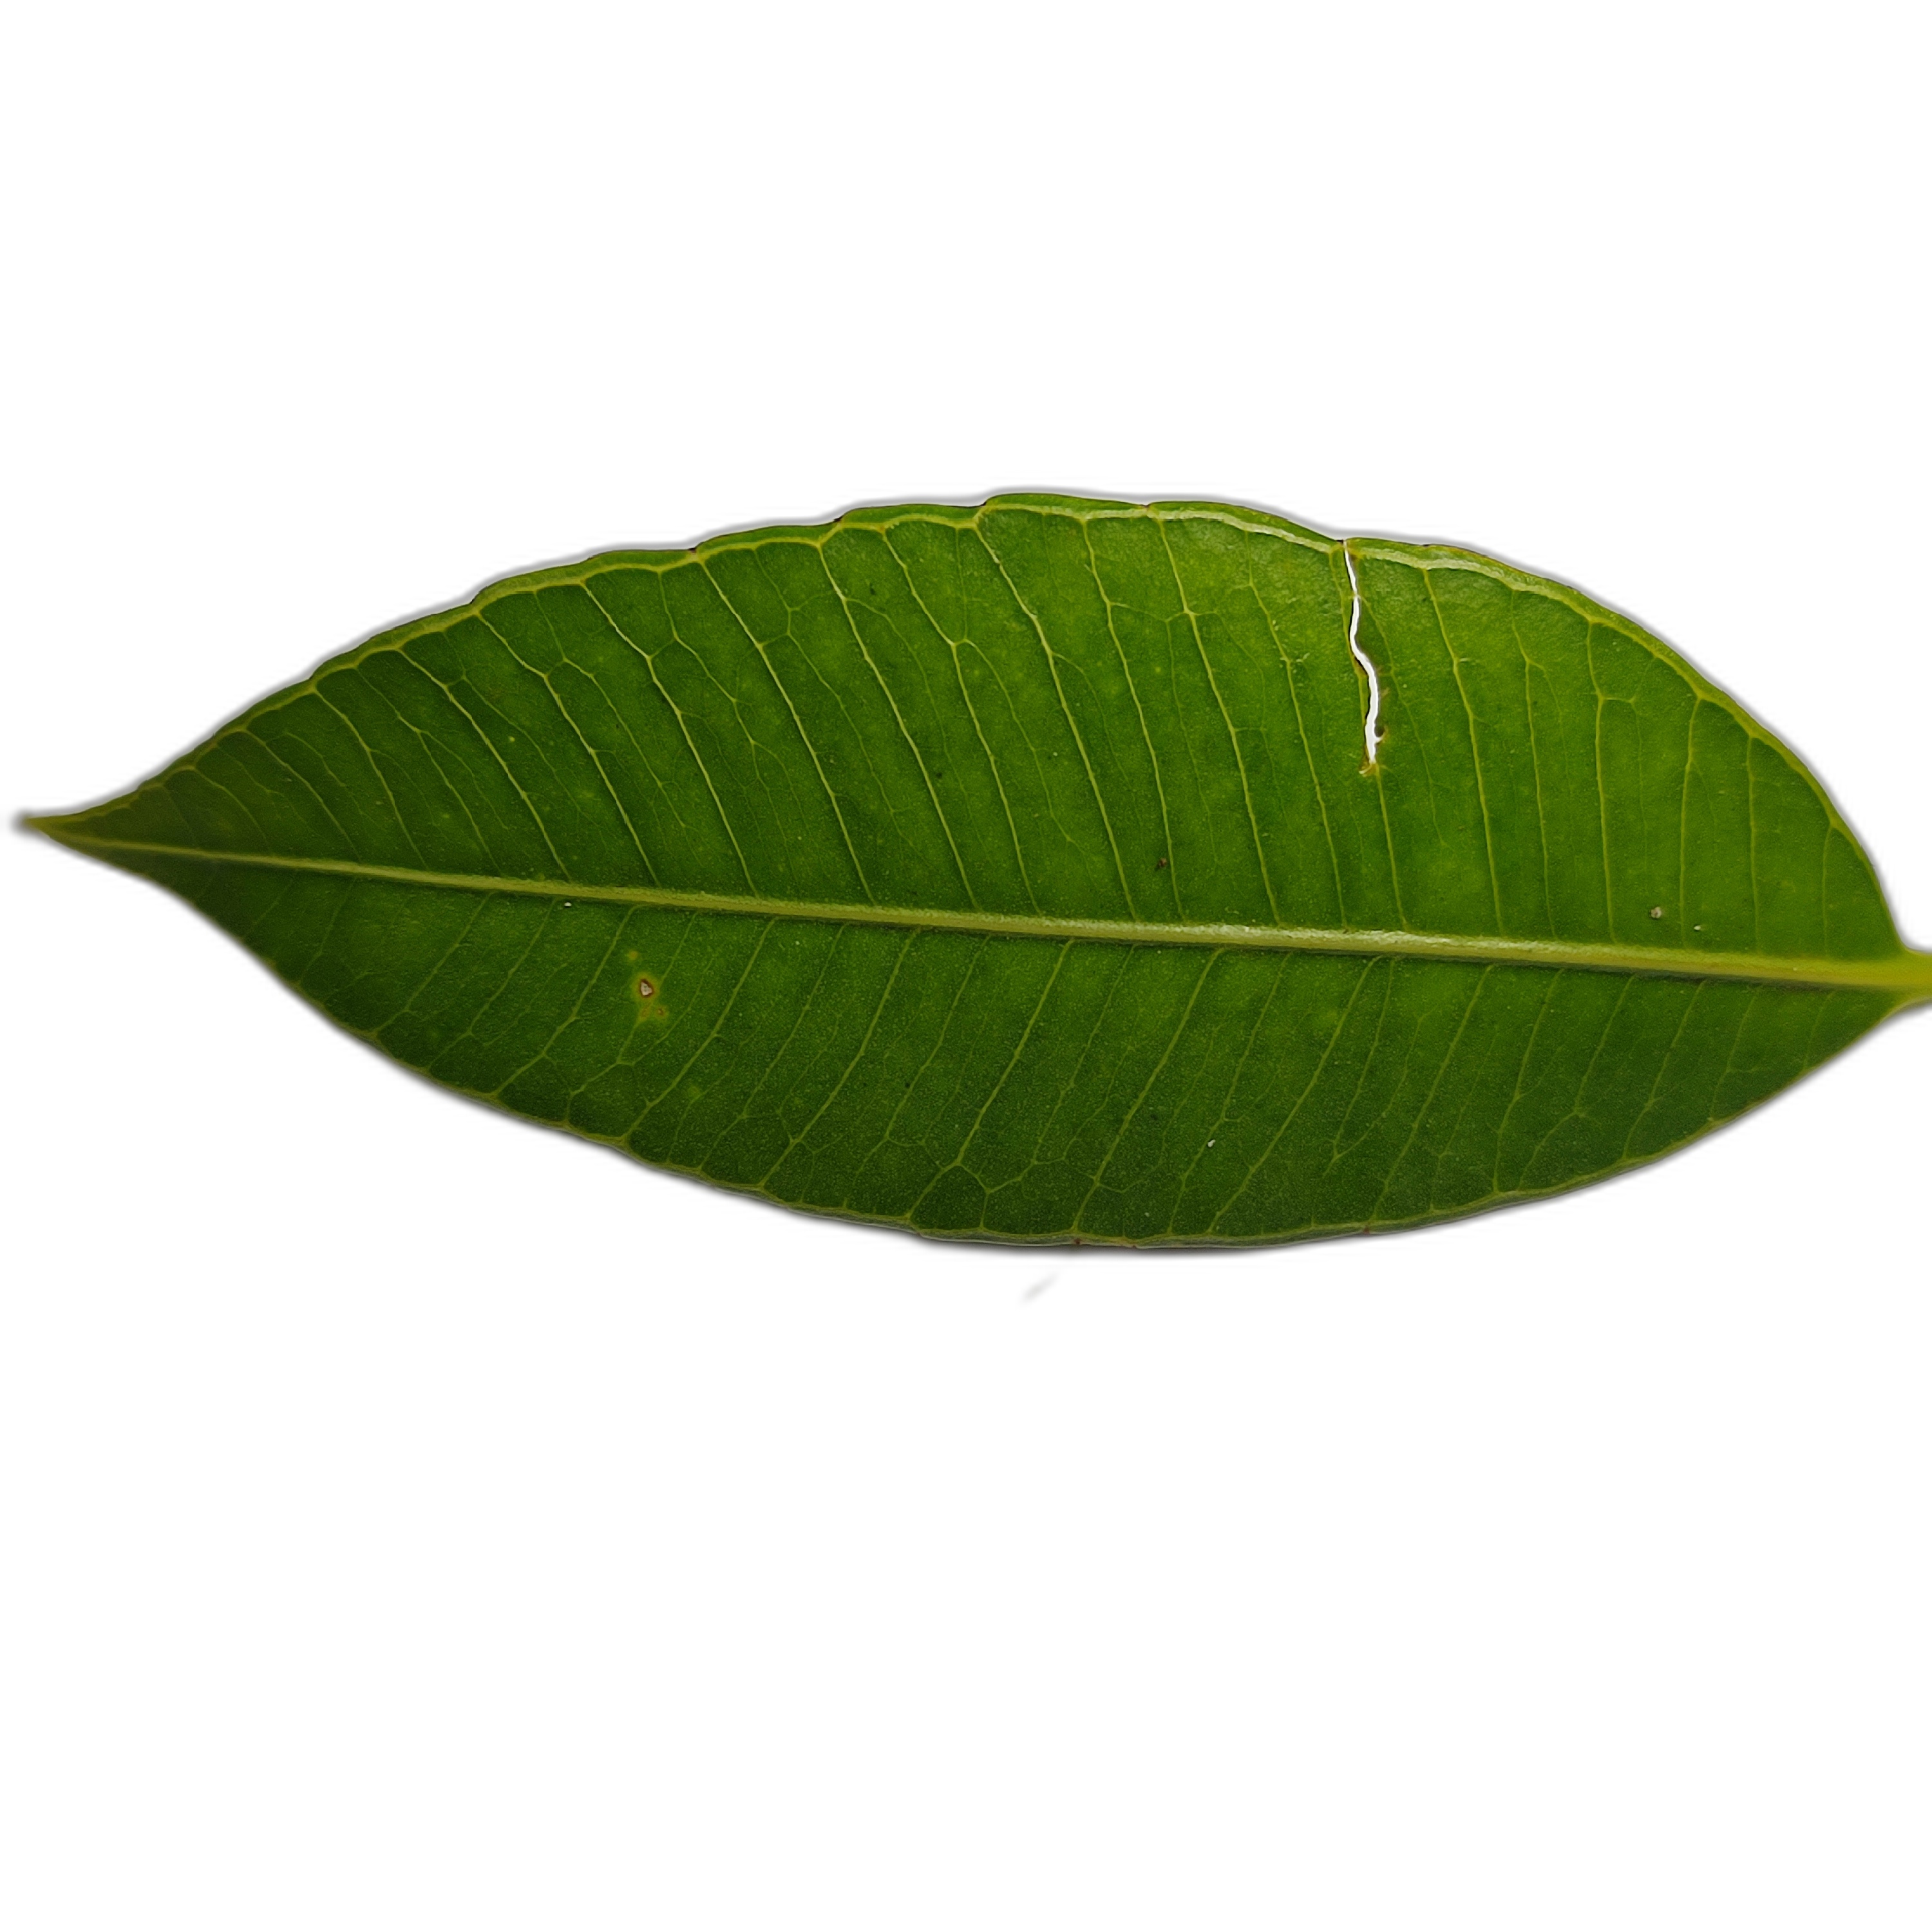
Label: not_healthy